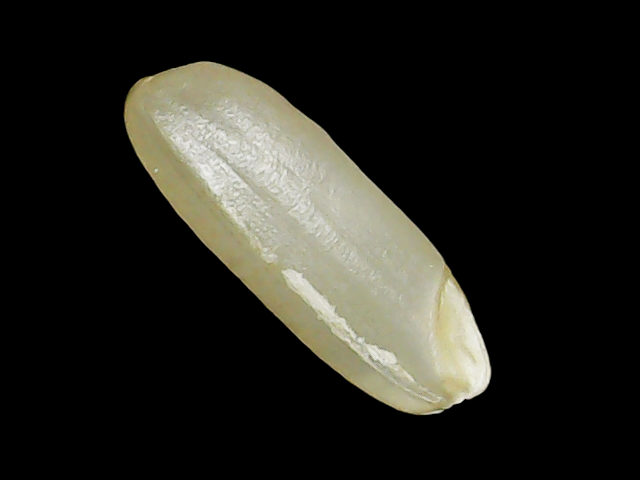
Rice variety: Binadhan23